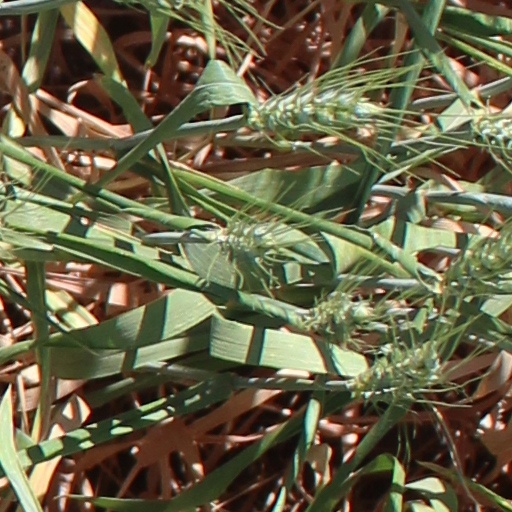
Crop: wheat